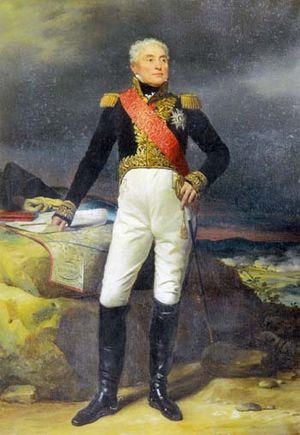
Le comte Joseph Lagrange, né le 10 janvier 1763 à Sempesserre près de Lectoure dans le Gers et mort le 16 janvier 1836 à Paris, est un général français de la Révolution et de l’Empire, puis un homme politique.